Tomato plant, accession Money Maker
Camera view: horizontal (90 deg, fisheye); turntable rotation: 0 degrees
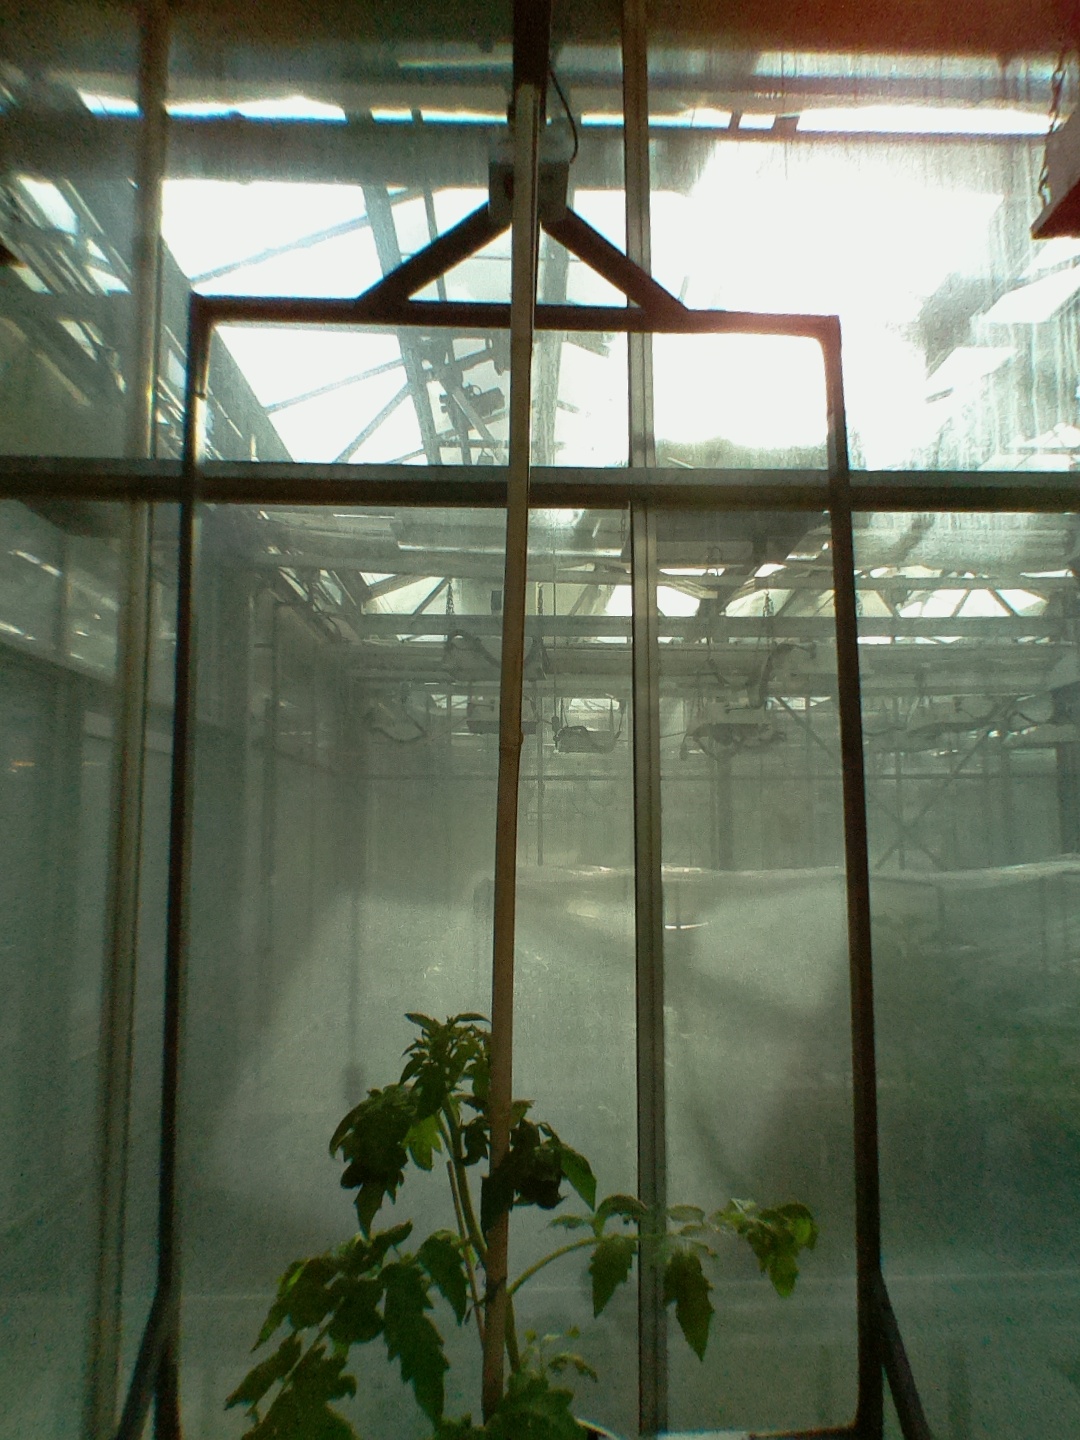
BBCH growth stage 14: 8 of true leaves visible